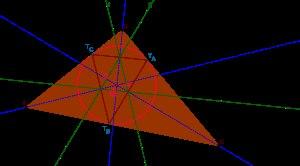
Étant donnés trois points non alignés A, B et C du plan, il existe quatre cercles tangents aux trois droites, et. Ce sont le cercle inscrit et les cercles exinscrits du triangle ABC.